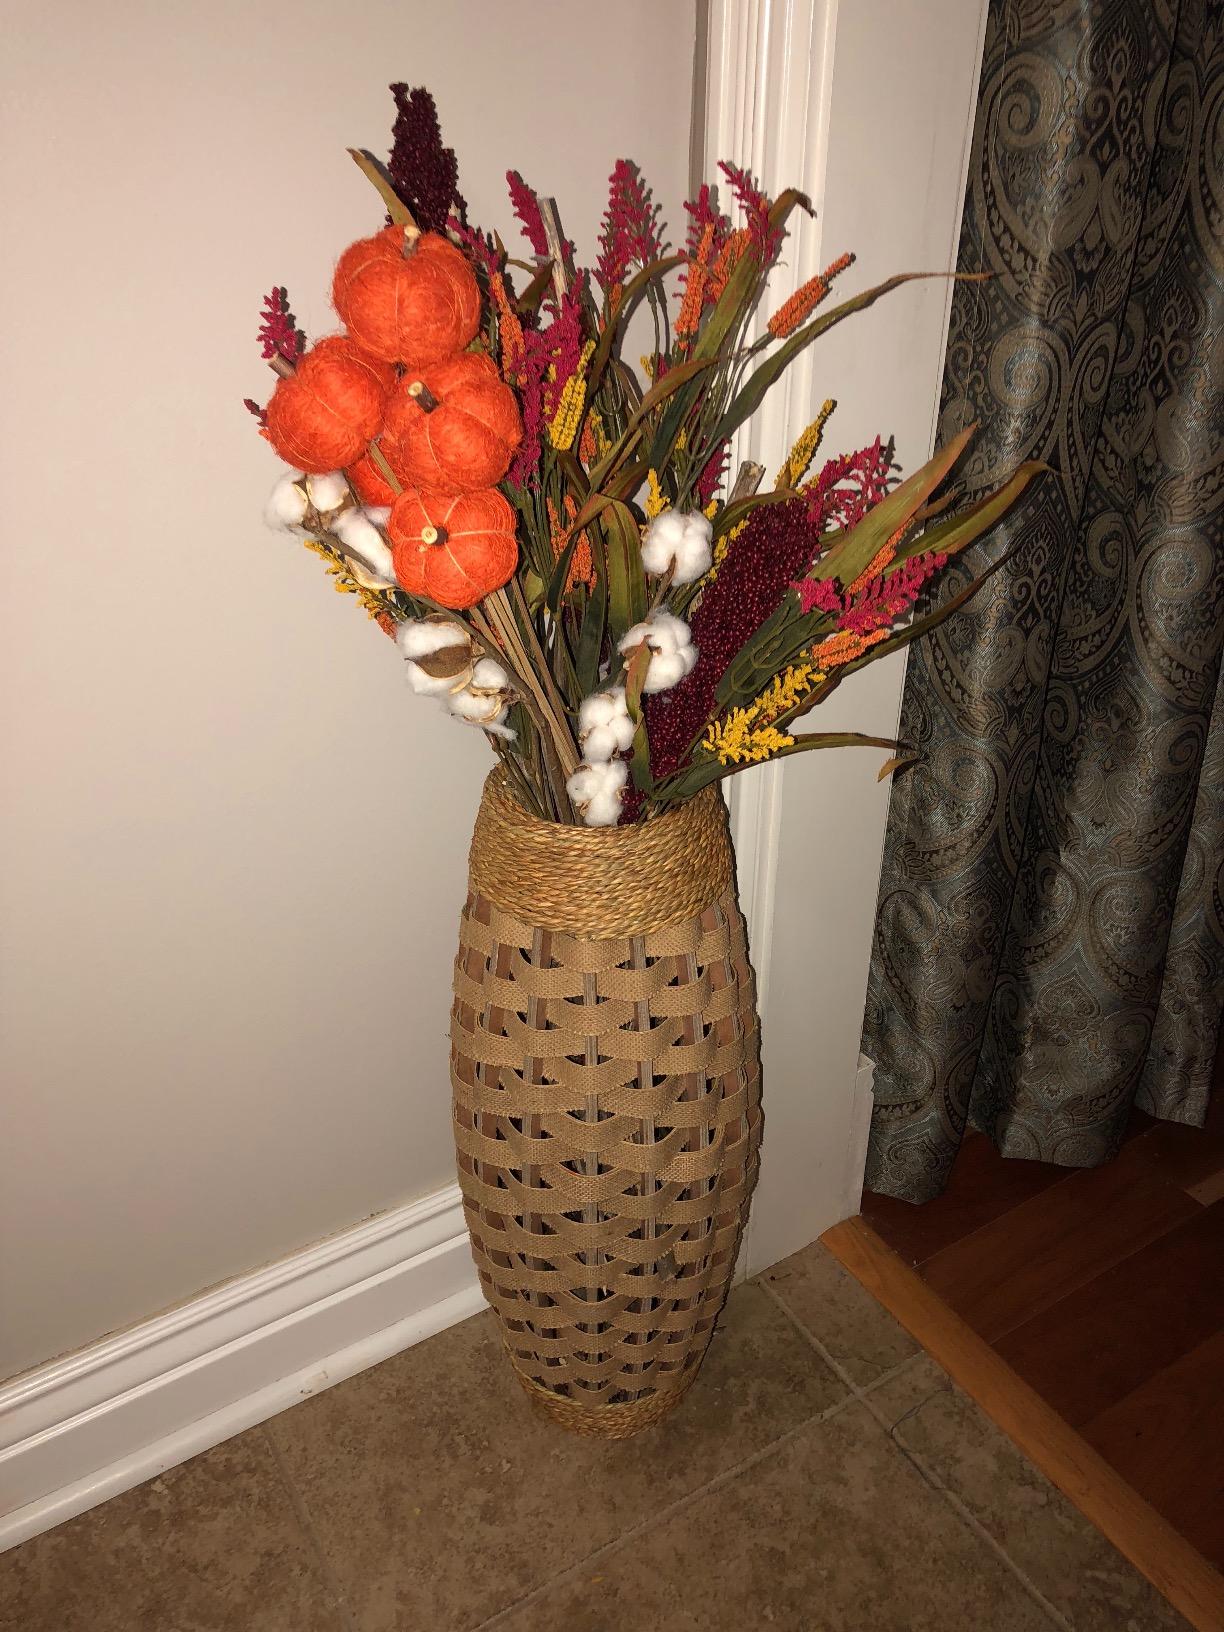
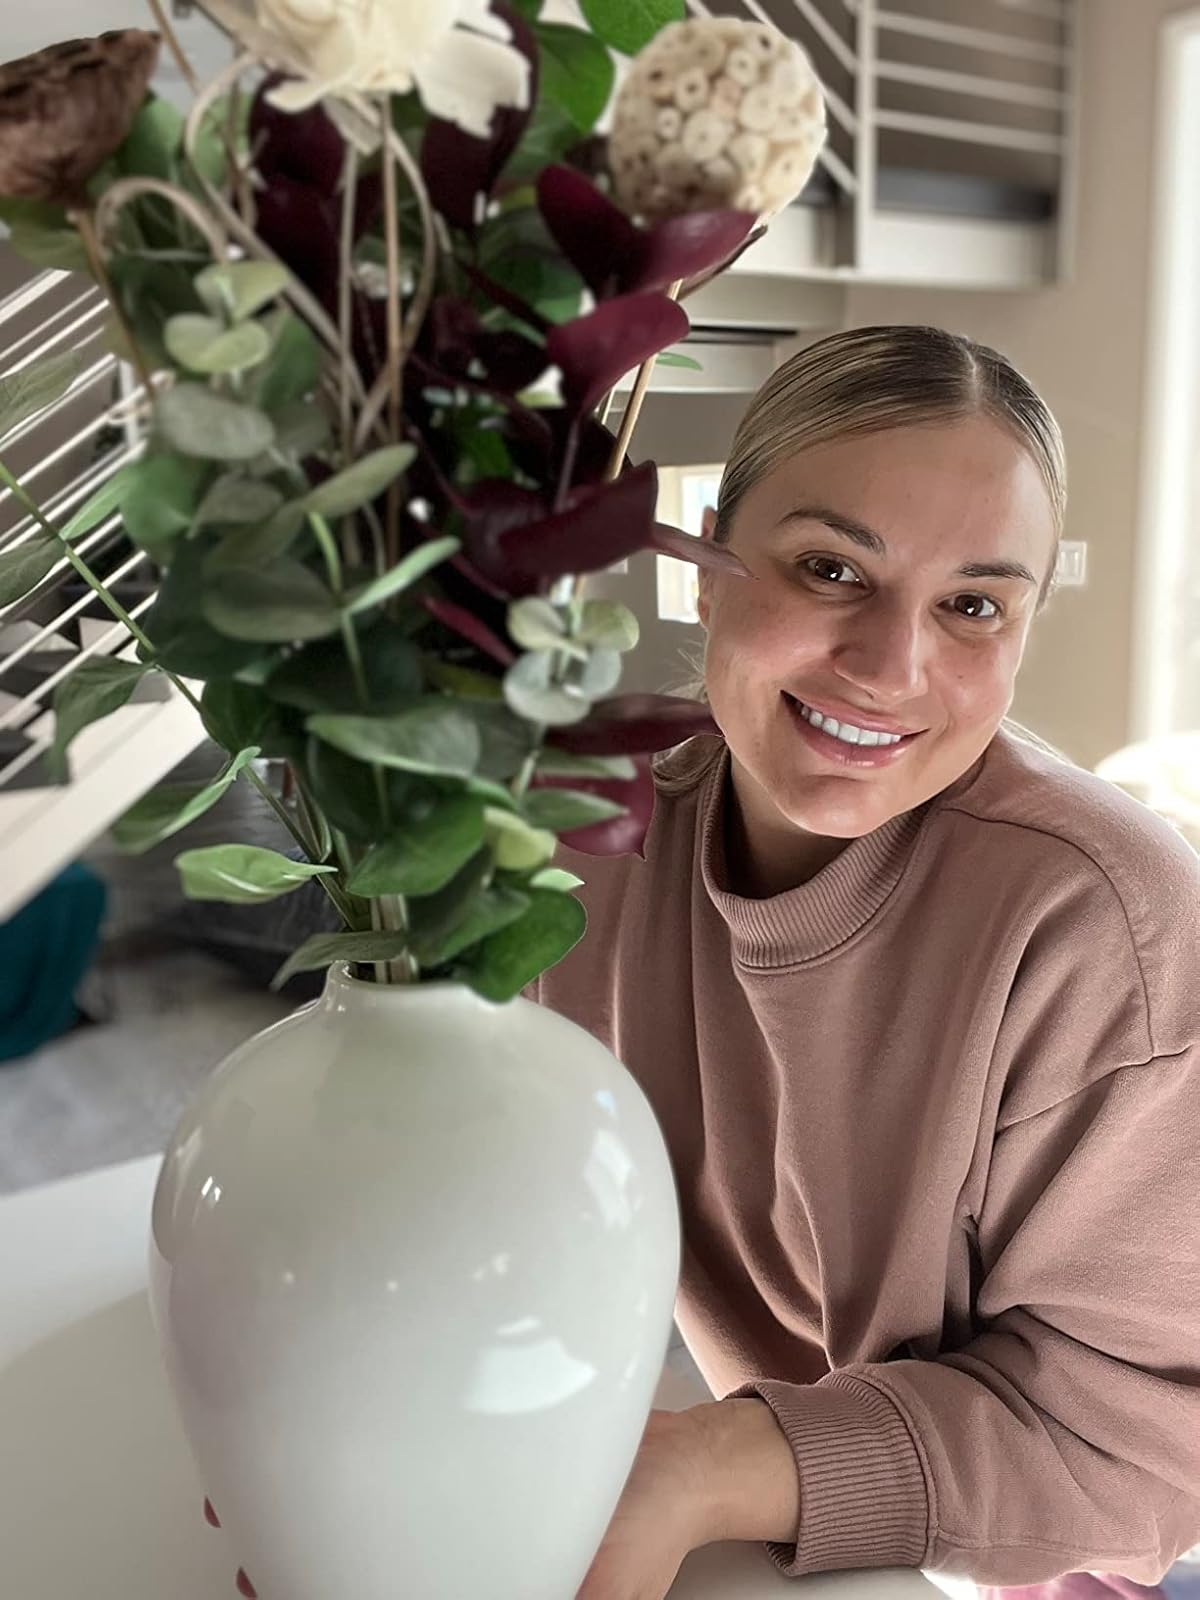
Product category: vase
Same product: no